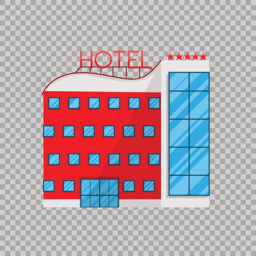
hotel in flat style isolated on transparent background vector illustration .